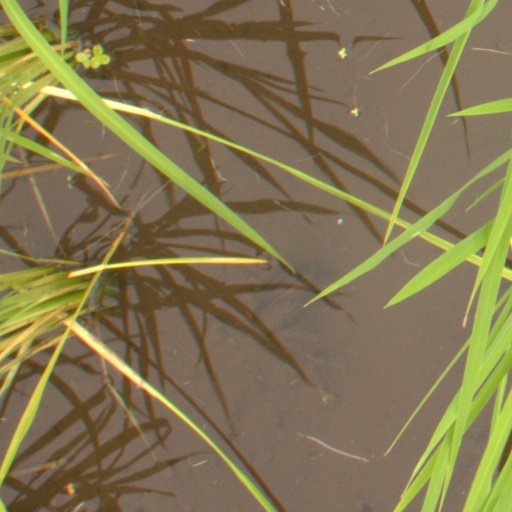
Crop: rice